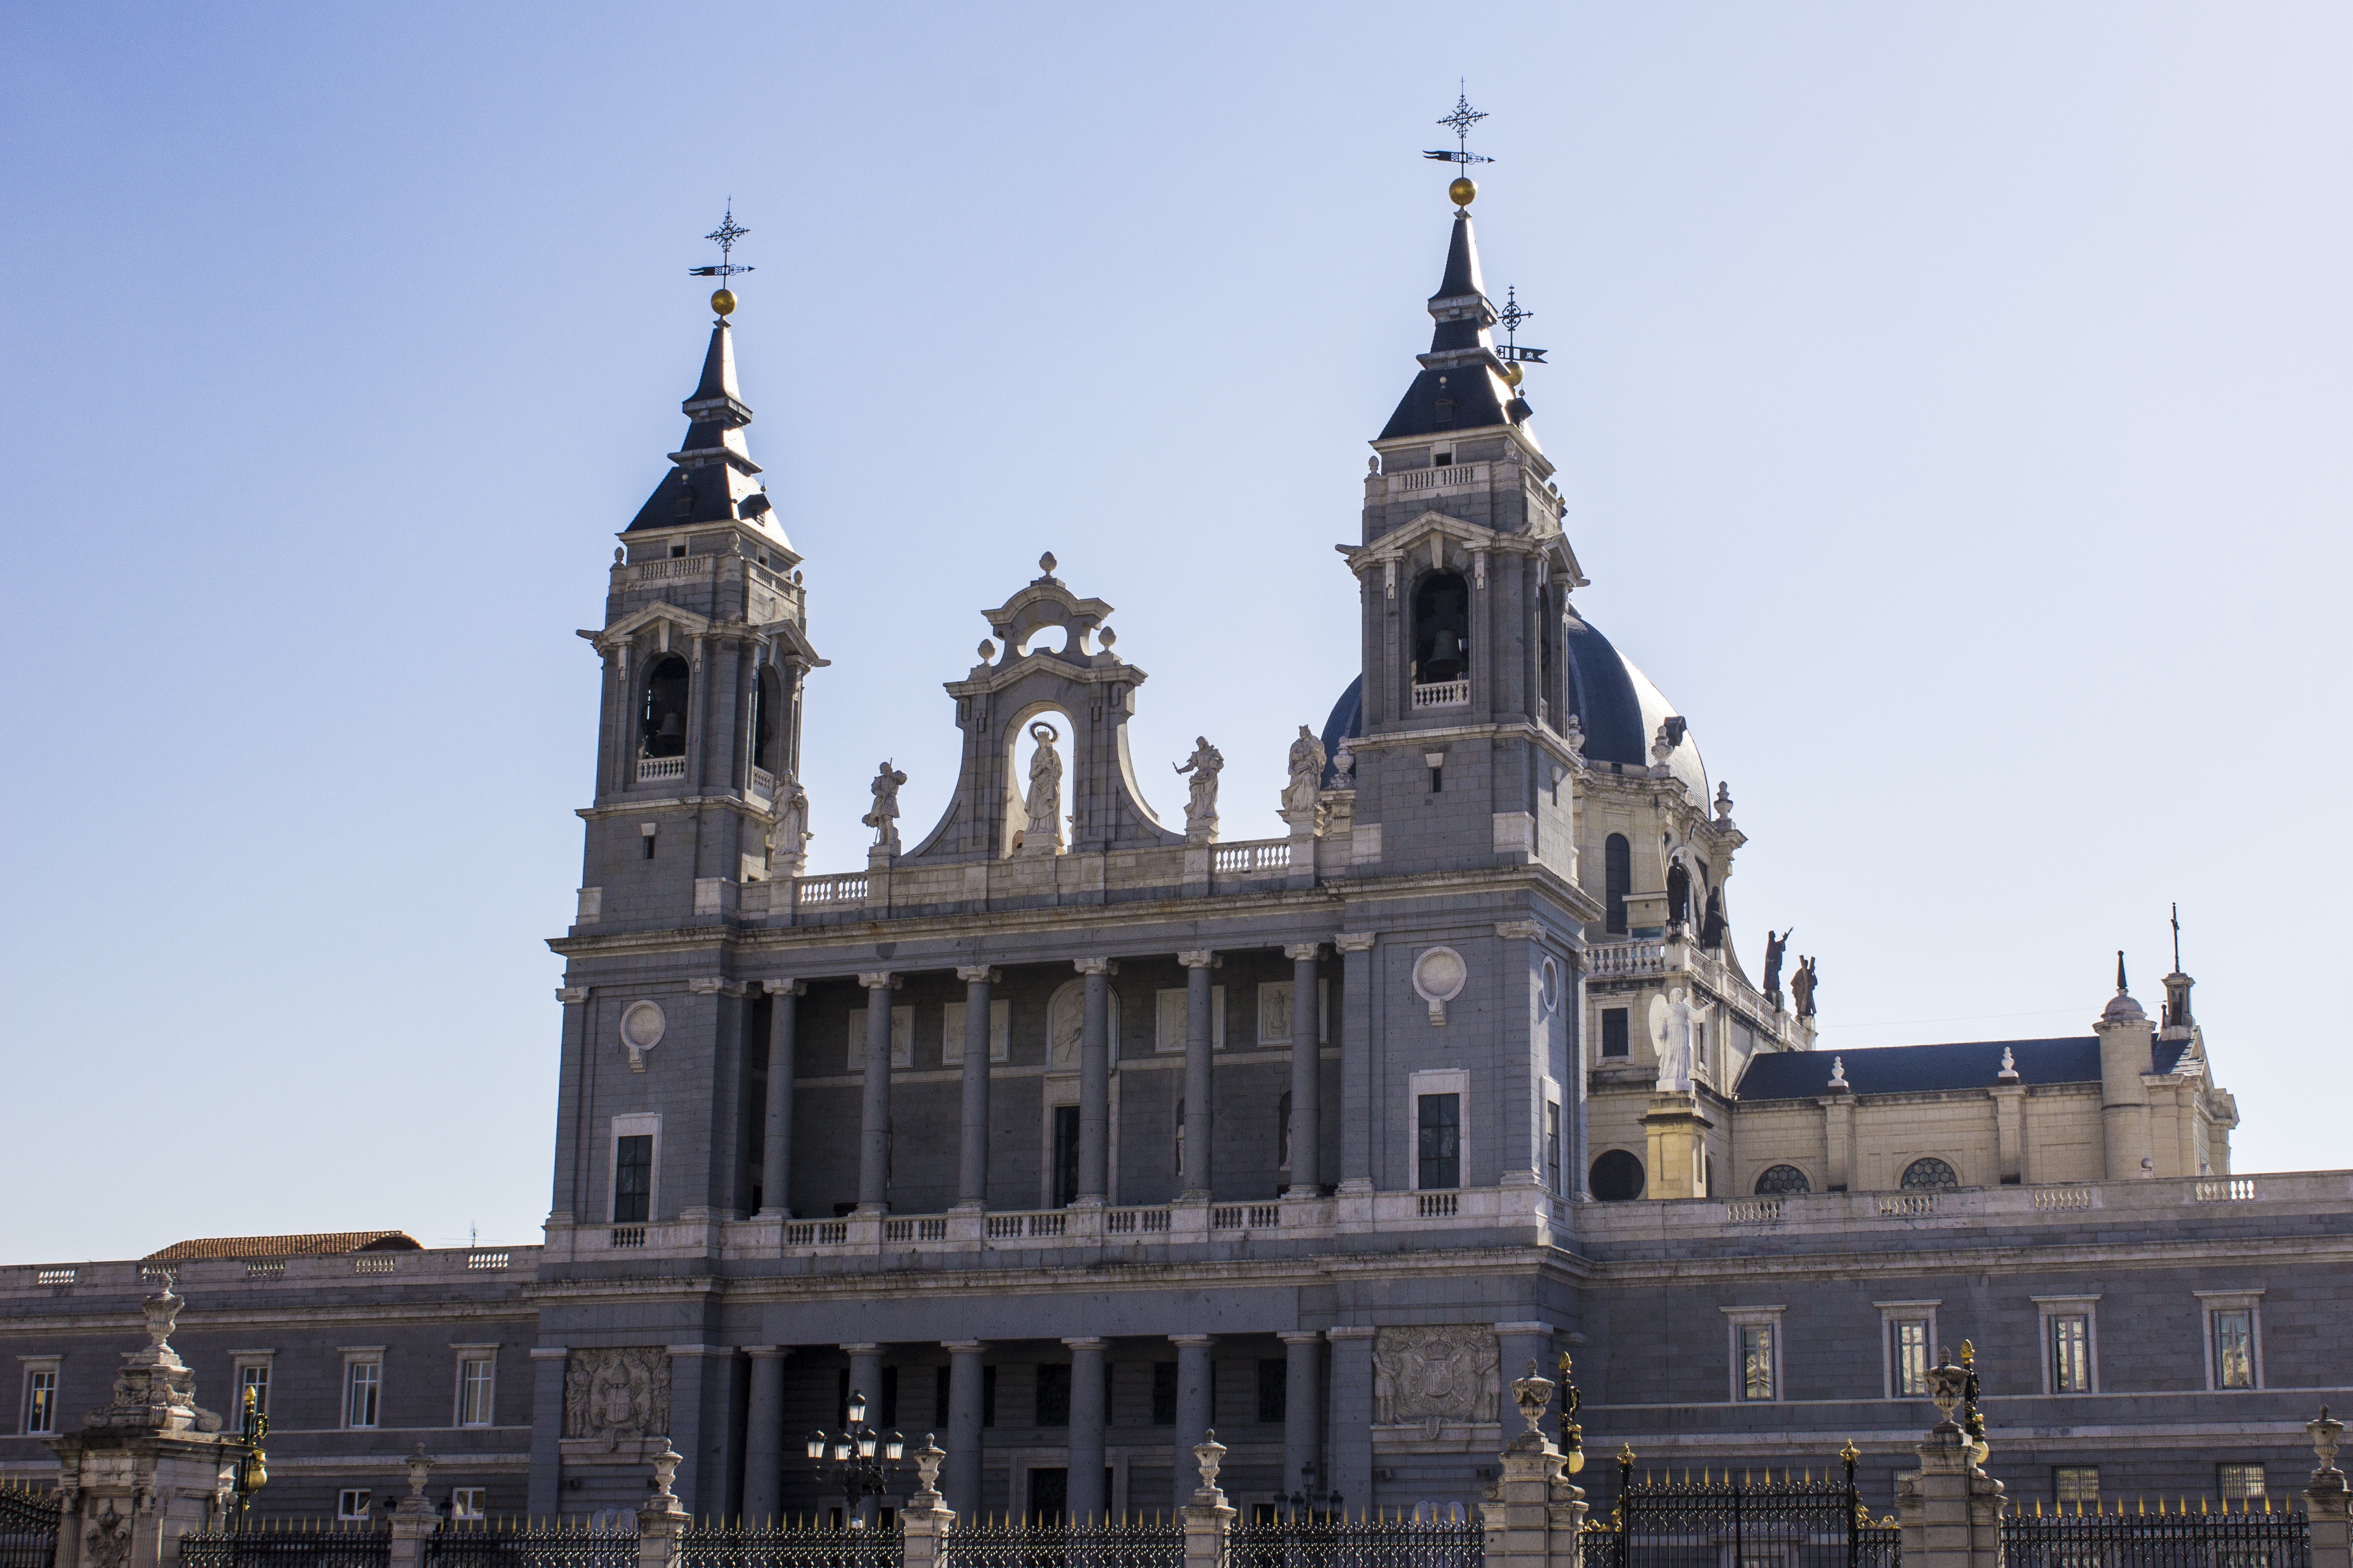
architecture, structure, sky, building, chateau, palace, city, stone, religion, landmark, facade, church, cathedral, tourism, old building, place of worship, bell tower, parade, pray, catholic, spain, temple, spire, madrid, culture, history, christianity, heritage, sacred, basilica, dome, monuments, catholicism, tours, cathedral almudena, almudena, almudena cathedral, royal palace, cathedral dome, neoclasico, tour madrid, spain tourism